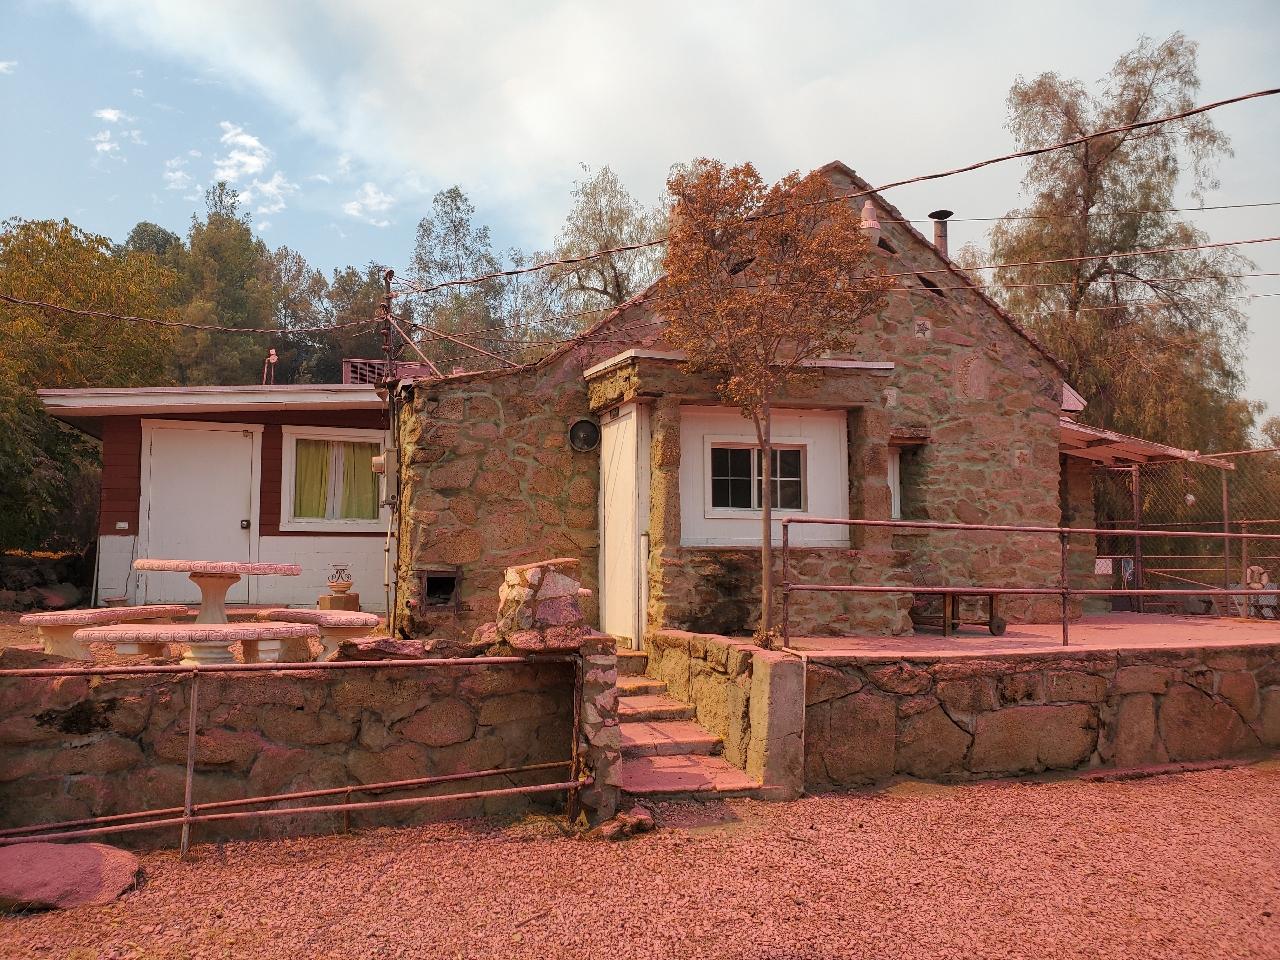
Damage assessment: no_damage